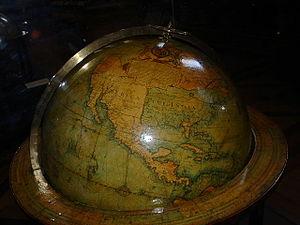
Emery Molyneux, mort en juin 1598, était un fabricant de globes, d'instruments mathématiques et d'armes de l'époque élisabéthaine. Ses globes terrestres et célestes, présentés pour la première fois en 1592, furent à la fois les premiers créés en Angleterre et les premiers fabriqués par un Anglais.